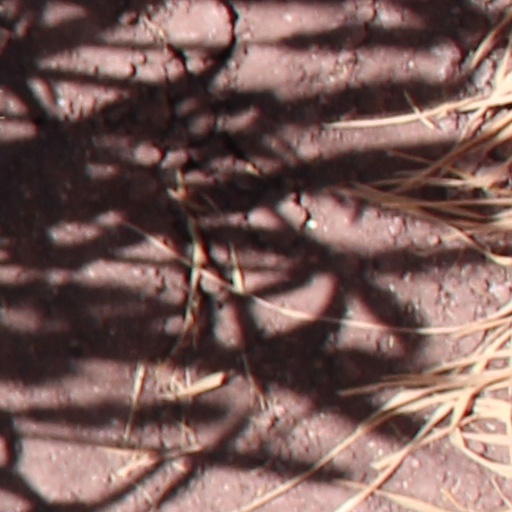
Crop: wheat